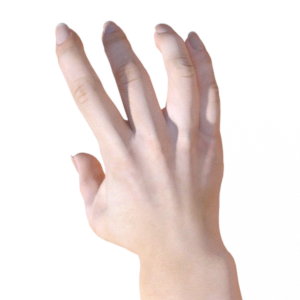
Label: paper